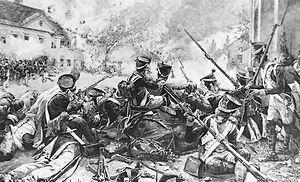
La bataille d'Essling, parfois appelée bataille d'Aspern-Essling ou bataille d'Aspern, est une bataille qui mit aux prises les troupes françaises et autrichiennes, dans la banlieue de Vienne, du 20 au 22 mai 1809. Considérée par les Autrichiens comme une victoire et par les Français comme un échec provisoire, elle se solda par la perte d'environ 45 000 soldats des deux armées, et en particulier, du côté français, par celle du maréchal Lannes, mort le 31 mai des suites des blessures reçues le 22.
Jean Lannes, 1ᵉʳ duc de Montebello, né le 10 avril 1769 à Lectoure et mort le 31 mai 1809 sur l'île de Lobau, en Autriche, à la suite des blessures reçues à la bataille d'Essling, est un général français de la Révolution et de l'Empire, élevé à la dignité de maréchal d'Empire en 1804 et inhumé au Panthéon en 1810.